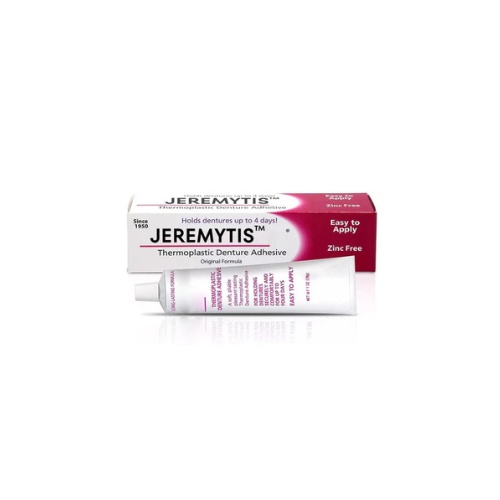
1 x TrueBond Denture Adhesive Upsell
Brand: PRISMPEAK
Category: Health & Beauty > Personal Care > Oral Care > Denture Adhesives